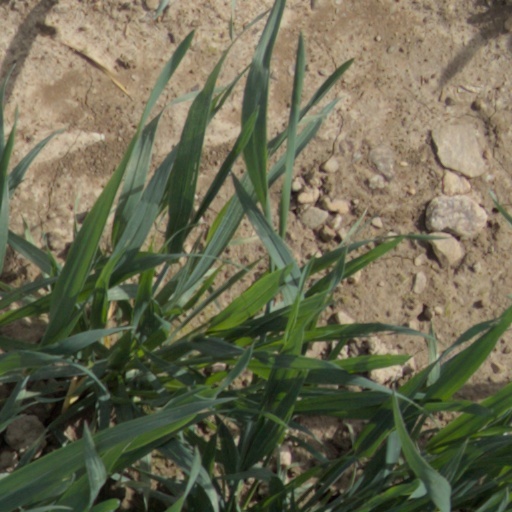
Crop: wheat